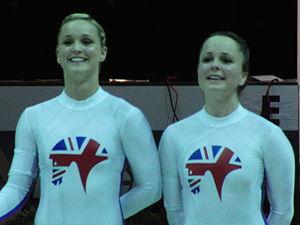
Jeux équestres mondiaux 2014 - Voltige ind. Femmes Imposés - Joanne et Hannah Eccles pour le Royaume-Uni
Les Jeux équestres mondiaux de 2014 sont une compétition d'équitation sportive organisée en Basse-Normandie en 2014. Le dossier a été retenu le 31 mars 2009 par la FEI pour l'organisation de ces Jeux équestres mondiaux. Les épreuves se sont déroulées du 23 août au 7 septembre 2014. Au total, 984 athlètes et 1243 chevaux ont participé à cette édition des JEM, devant 574 000 spectateurs au total.